Cornelia Clark

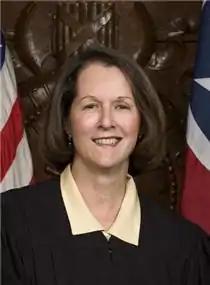

Cornelia Anne Clark (September 15, 1950 – September 24, 2021) was an American attorney and jurist who served as a justice of the Tennessee Supreme Court from 2005 until her death in 2021.